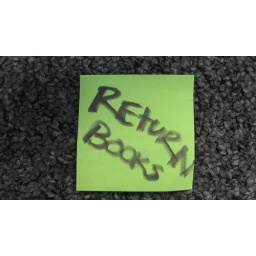
found in library book 6